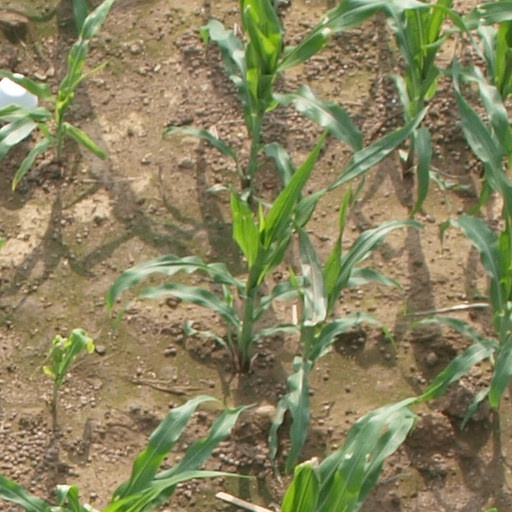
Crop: maize; corn